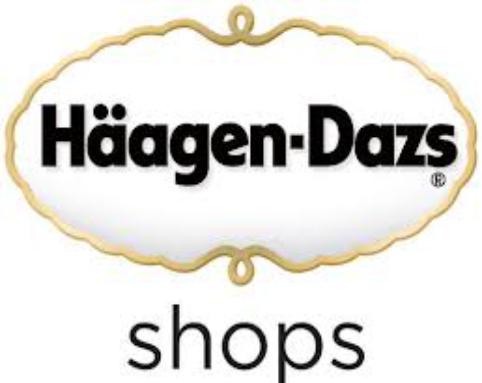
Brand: haagen-dazs
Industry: Food